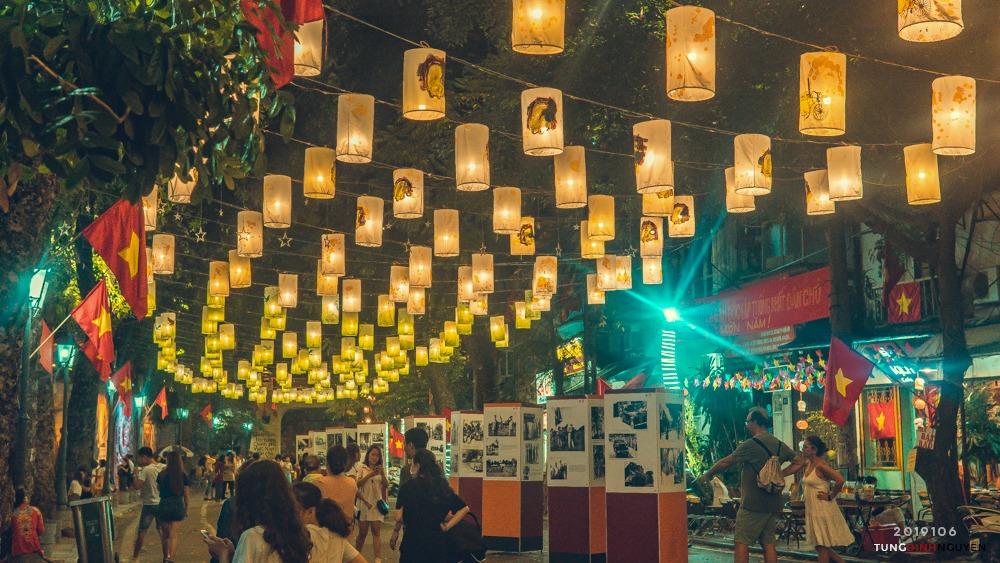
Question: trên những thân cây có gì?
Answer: trên những thân cây có gắn những lá cờ